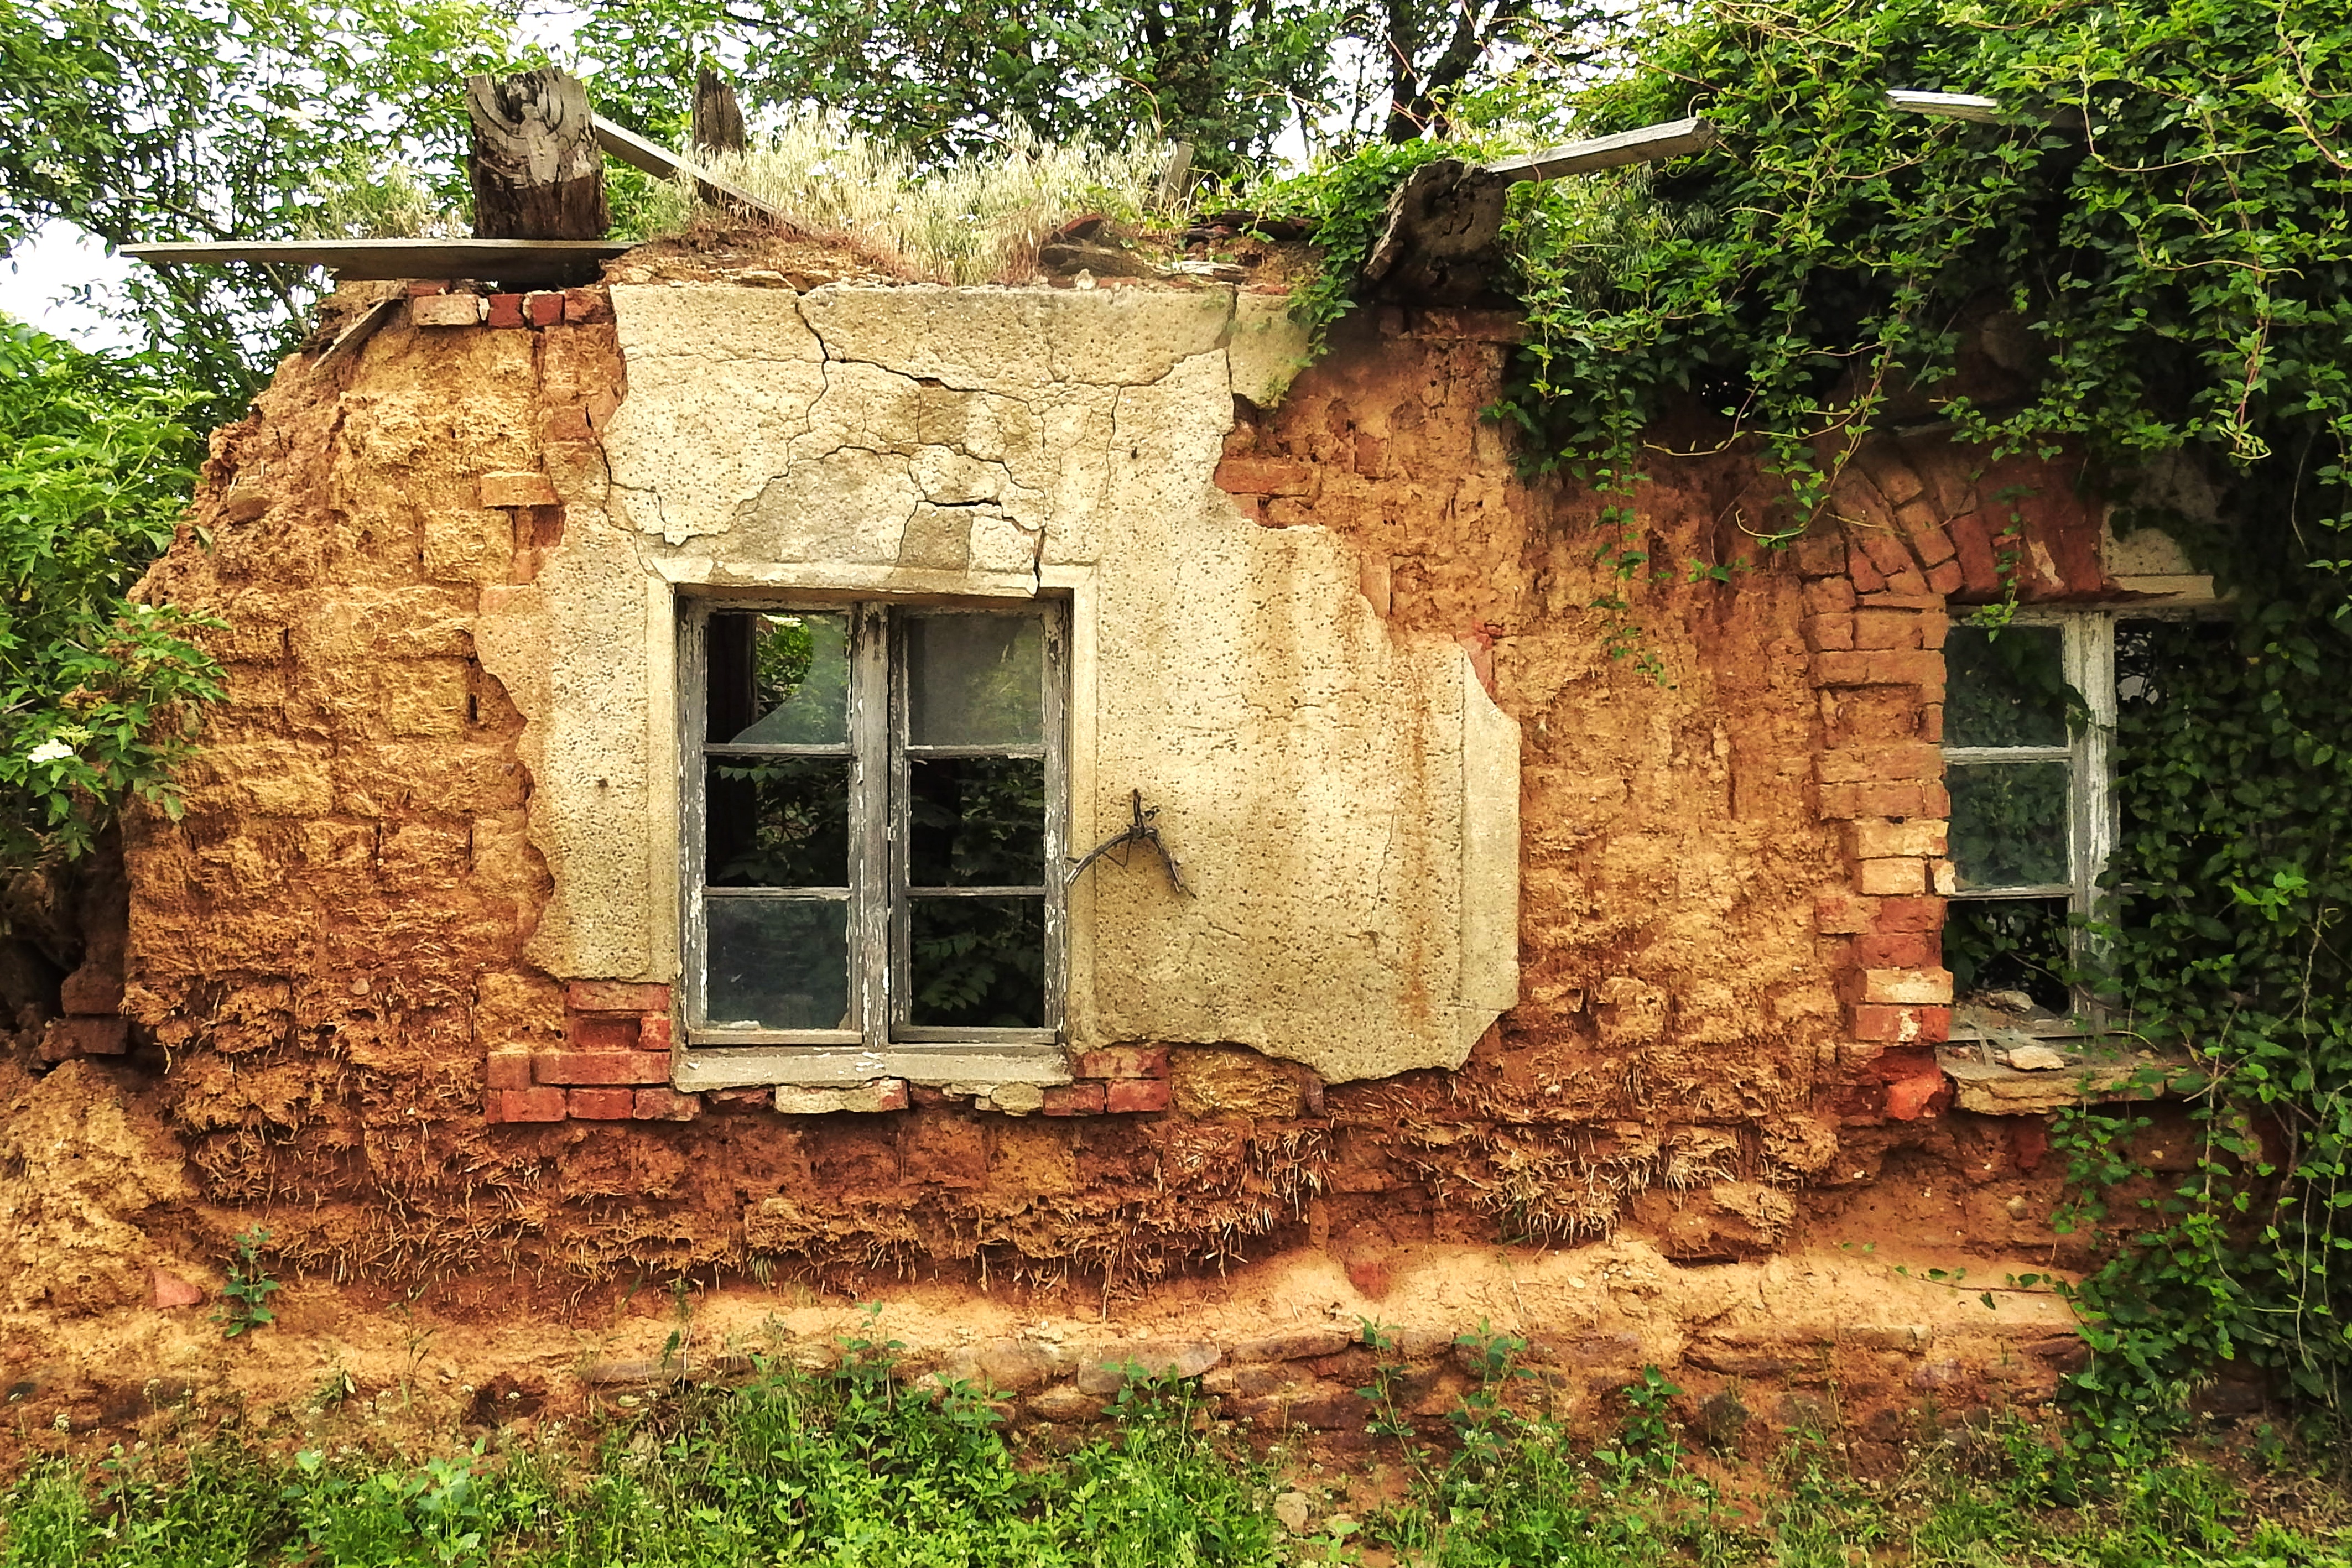
wood, house, building, old, home, shed, hut, village, shack, cottage, backyard, decay, ruin, agriculture, farmhouse, dilapidated, estate, log cabin, yard, leave, rural area, outdoor structure